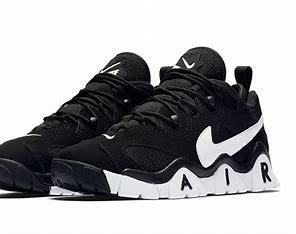
Brand: Nike
Model: Air Barrage